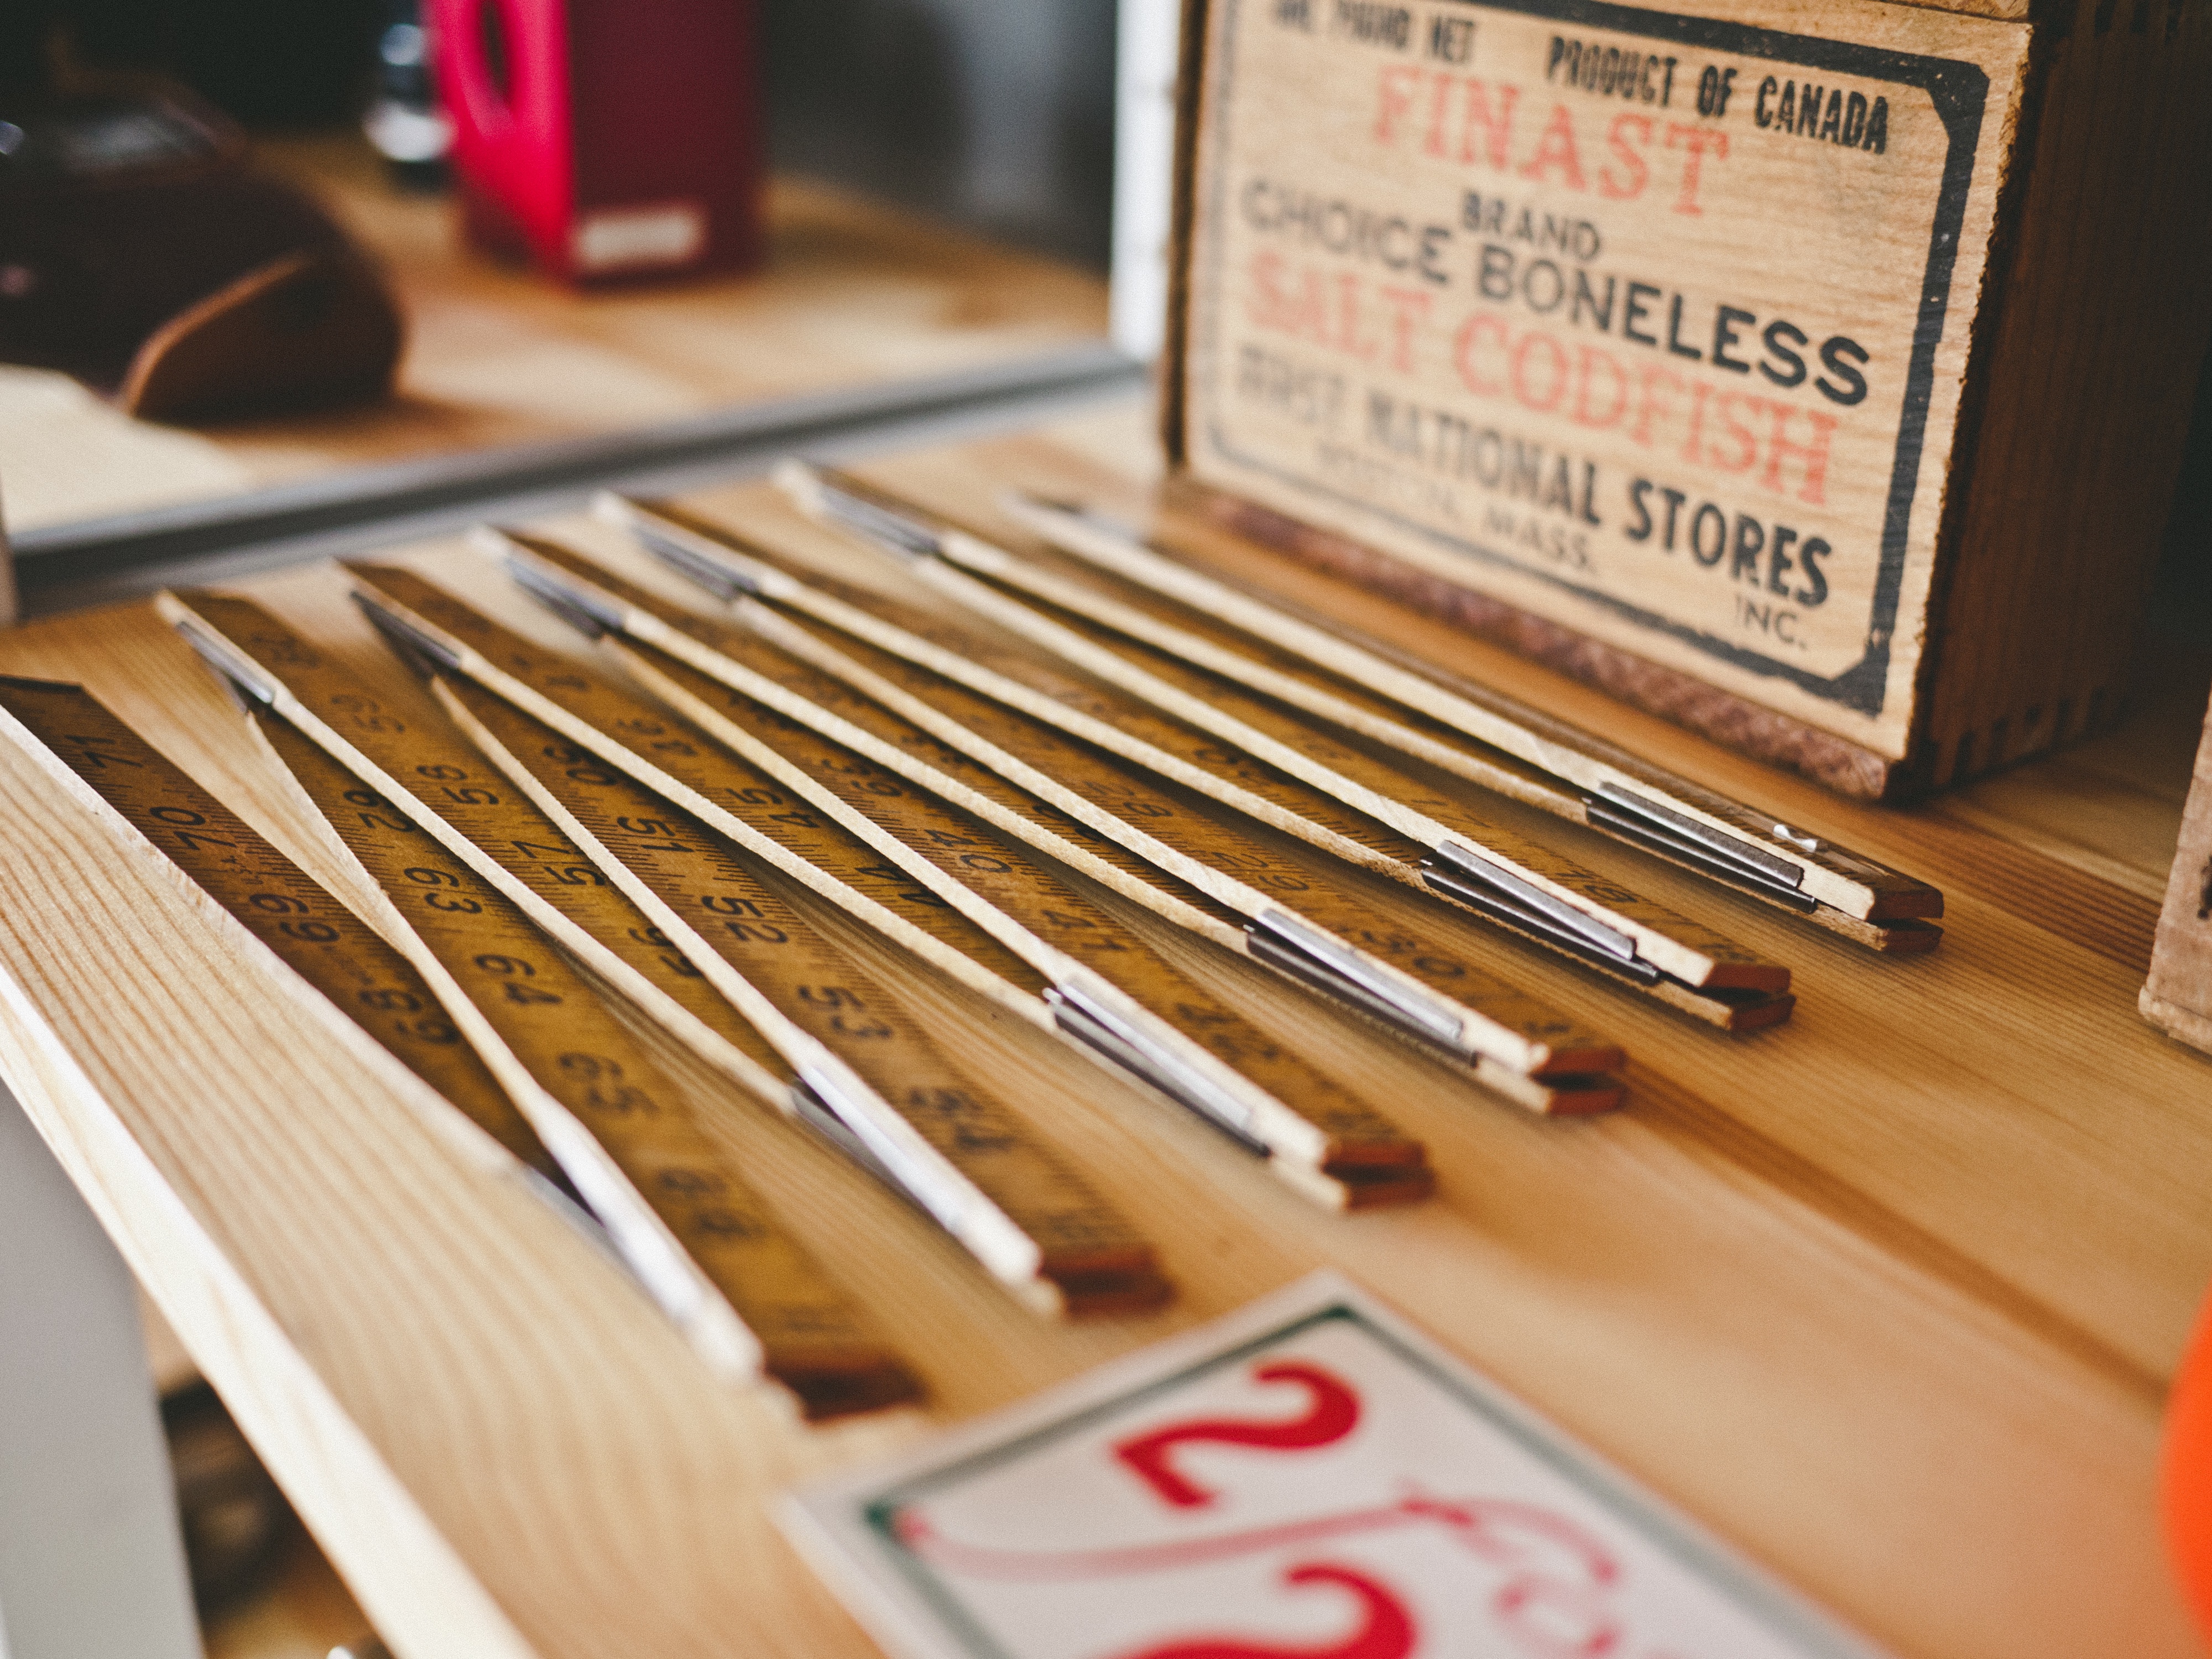
writing, wood, distance, meter, shelf, measure, ruler, measurement, design, shape, length